Murder of Reet Jurvetson

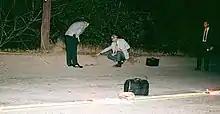
Los Angeles Police officers at the crime scene.

On November 16, 1969, the fully clothed body of a white female was located in a dense bushland off Mulholland Drive in Los Angeles, California by a 15-year-old boy who had been birdwatching. The victim had died of multiple stab wounds—predominantly inflicted to her neck—approximately two days before her body was discovered dumped in the ravine at the side of the drive. A tree branch had prevented her body from rolling fully down the ravine and into a canyon, and her body lay against this branch just 15 ft (5 m) down the ravine. An autopsy conducted the following morning determined that the victim's body had been discovered within 24 to 48 hours of her murder.